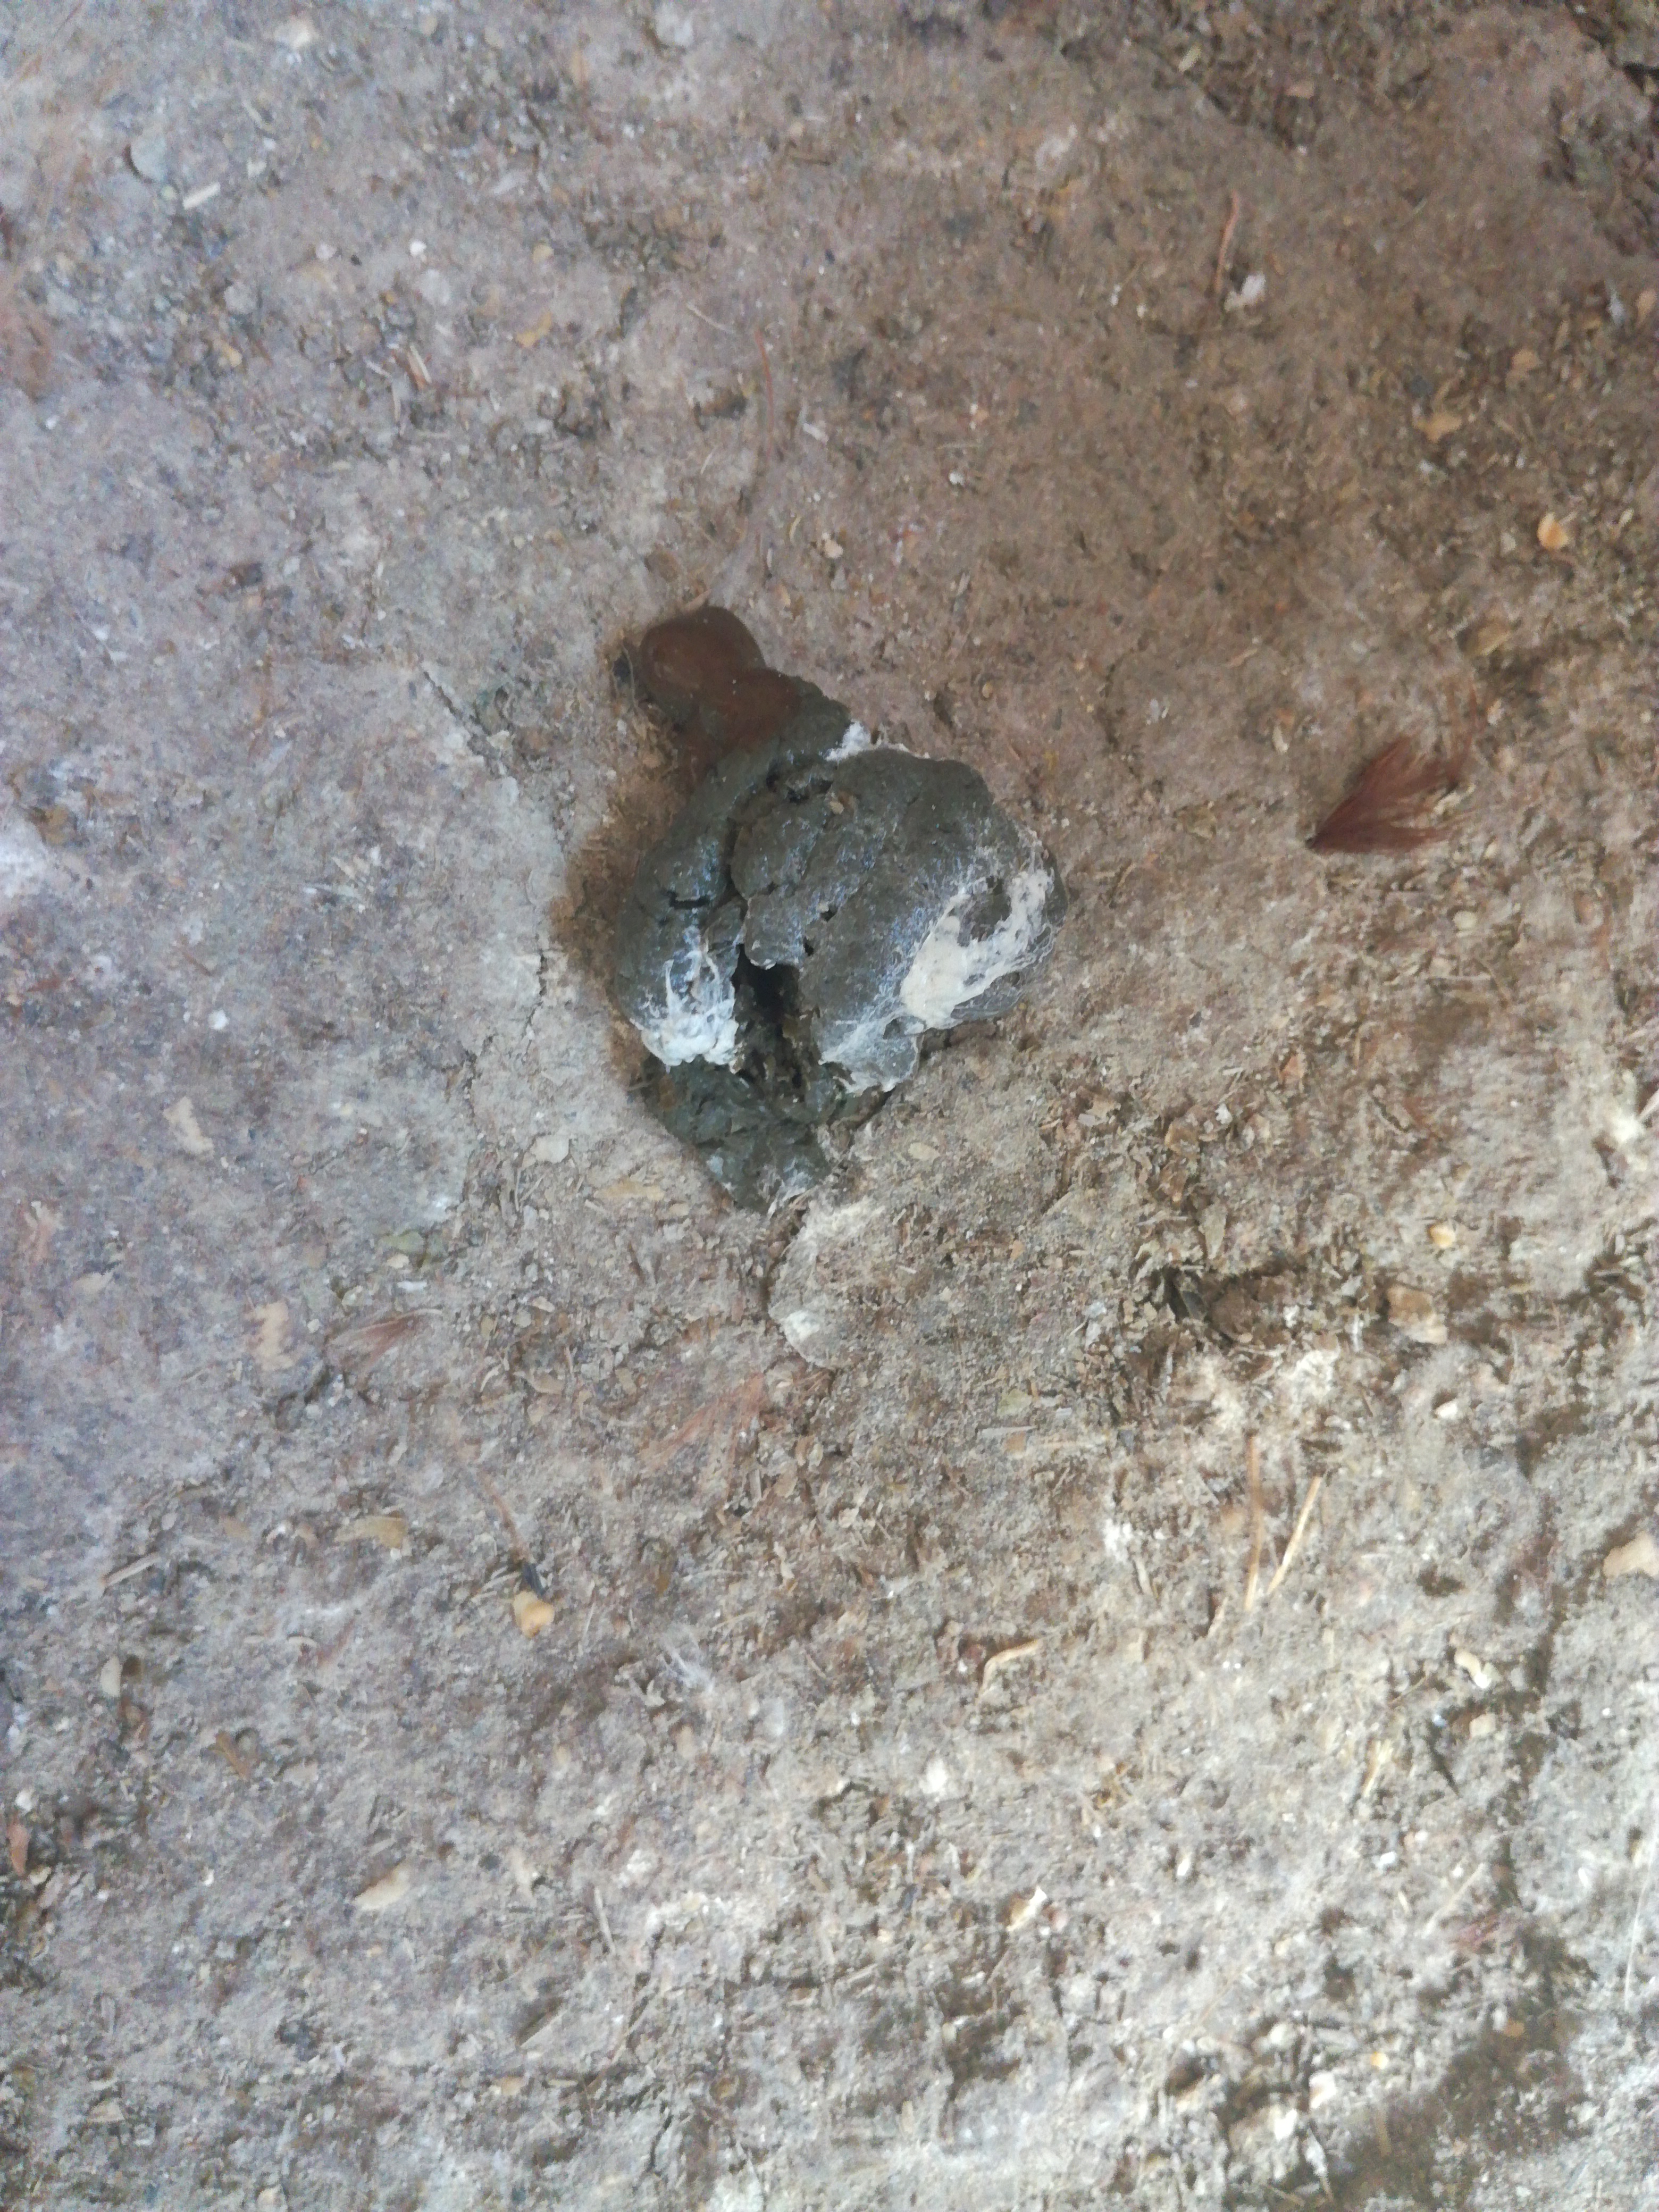
PCR-confirmed diagnosis: Healthy